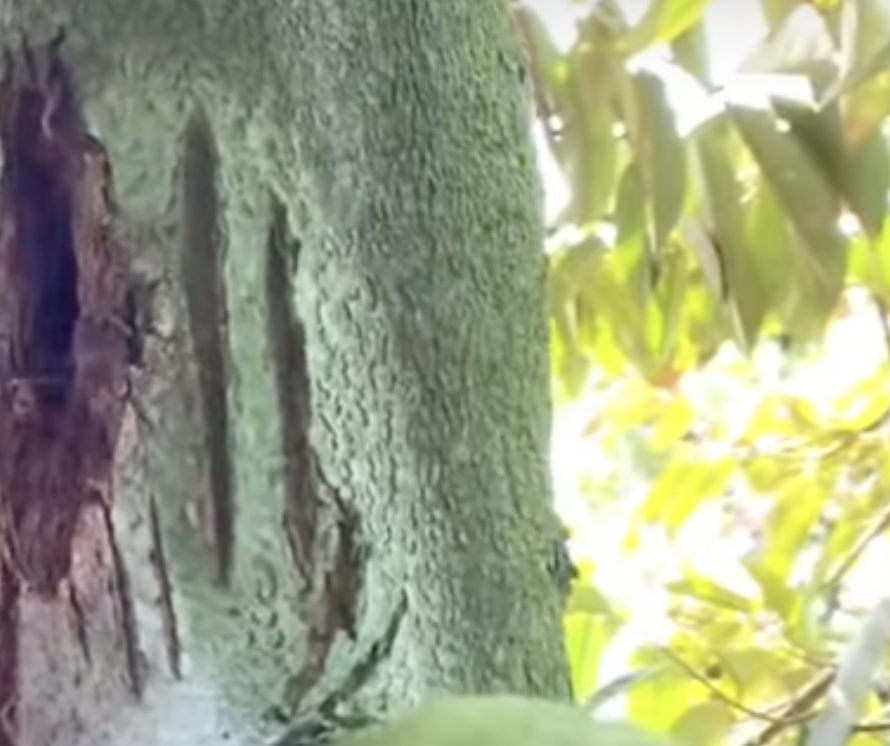
Label: stem_cracking_ gummosis